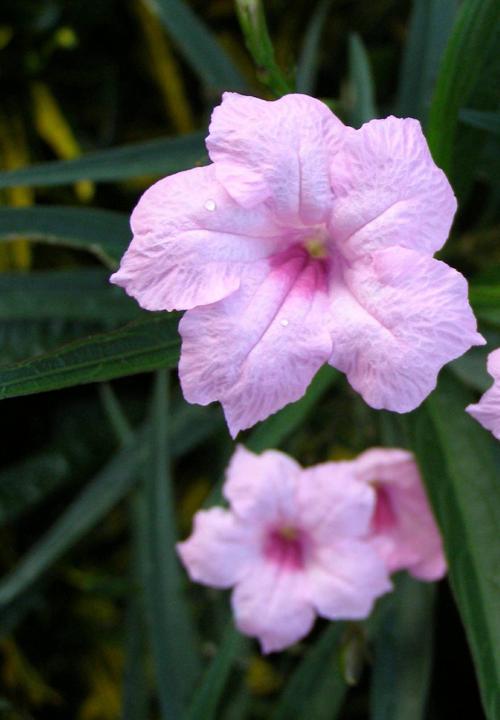
Label: mexican petunia